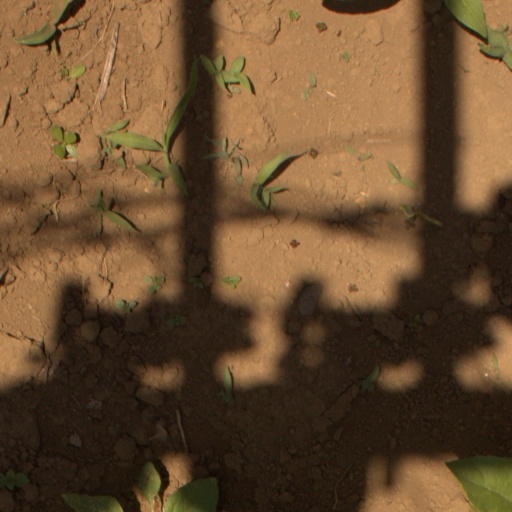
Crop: Jerusalem artichoke